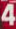
Number: 4